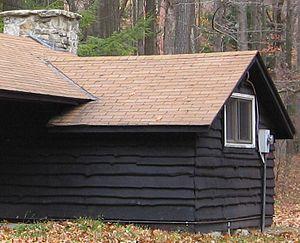
La flache est, dans une pièce de bois sciée ou équarrie, le vestige de la surface cylindrique de la grume dont ce bois provient, défaut qui apparaît sur une ou plusieurs de ses arêtes, en quelque sorte par manque de bois. La flache peut présenter de l'aubier mais aussi une partie de l'écorce. Les flaches apparaissent généralement lorsque les planches ou les poutres ne peuvent être coupées correctement en raison de la courbure de l'arbre ou parce que le fil du bois ne peut être suivi.